St. Michael's Church Complex

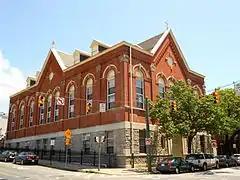
Parish Hall

The complex consists of seven main buildings: the Church, Girls’ School, Rectory, Boys’ School, Convent, Brothers’ Residence, and the Parish Hall. It was the oldest continuously operating Redemptorist Catholic church in Baltimore possessing the largest extant, completely intact Redemptorist complex remaining in the city.